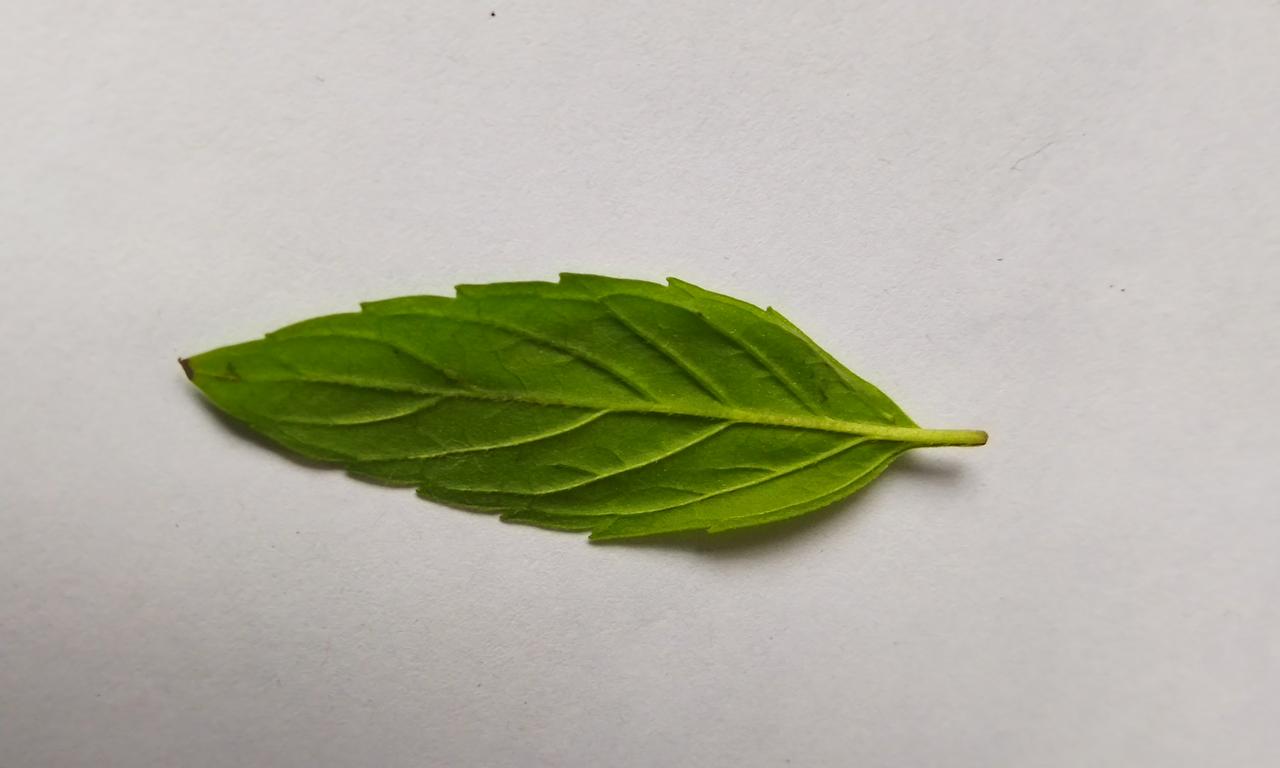
Label: Fresh